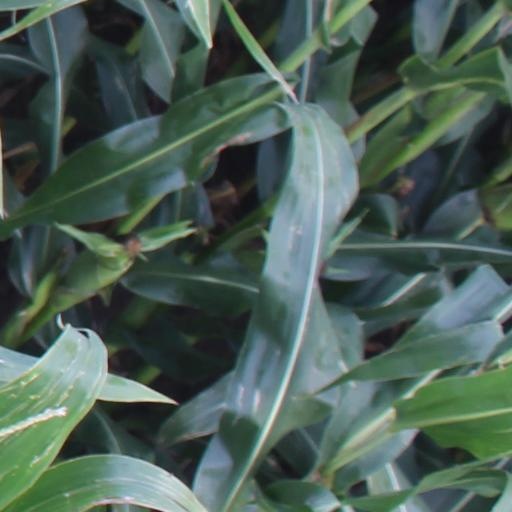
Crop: maize; corn